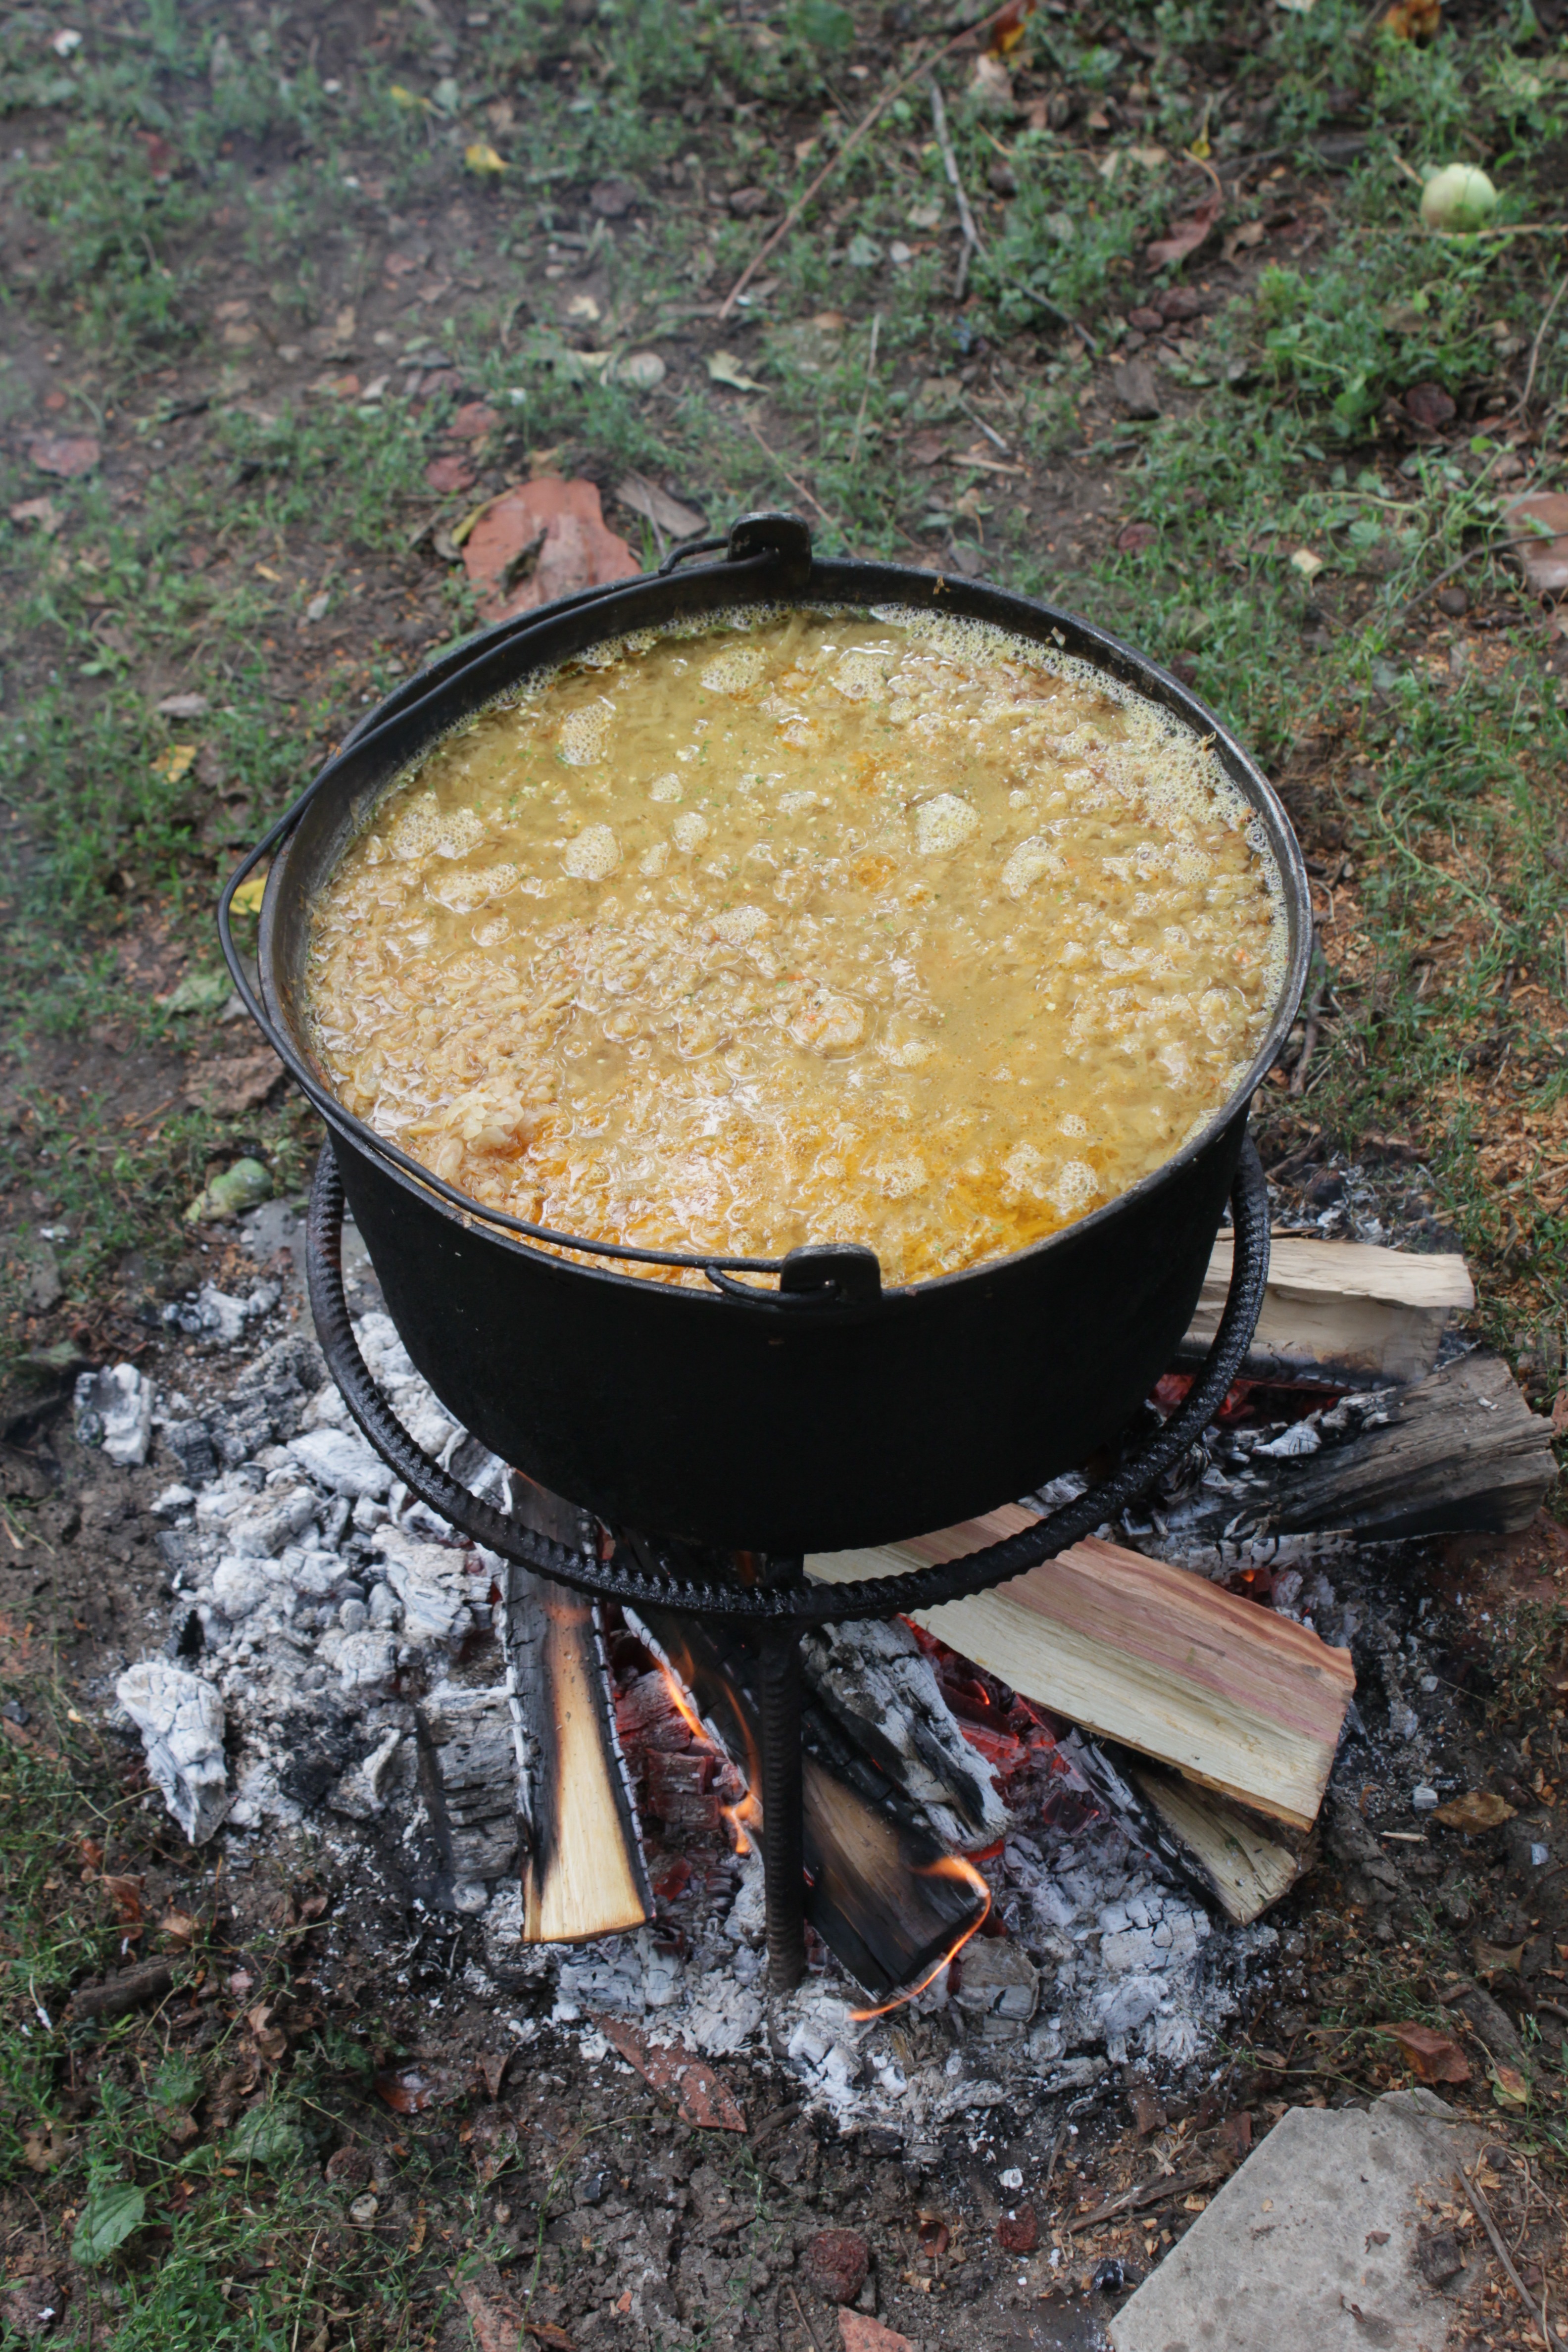
dish, food, kettle, soil, drink, cuisine, cooked, leaves, rolls, cabbage, recipes, forcemeat, sarmale